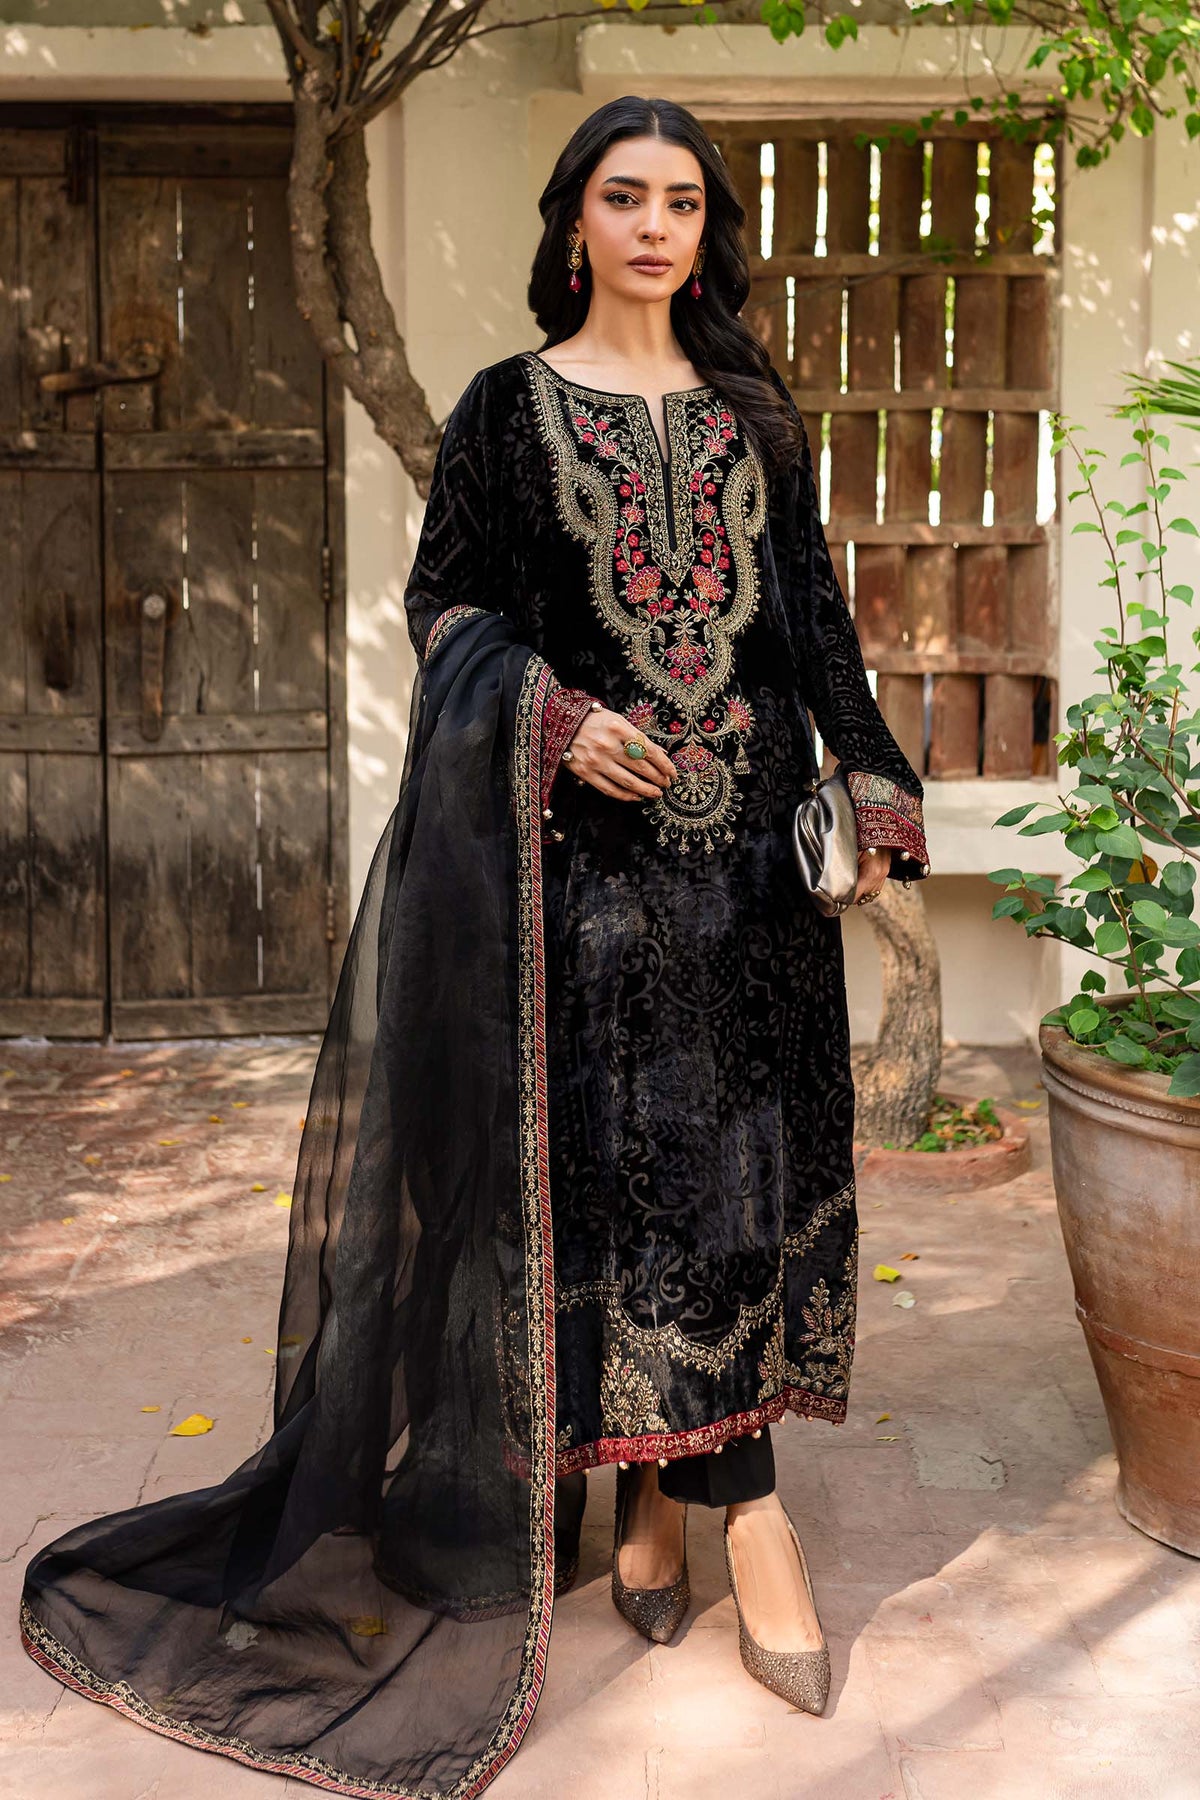
black karla embroidered velvet suit